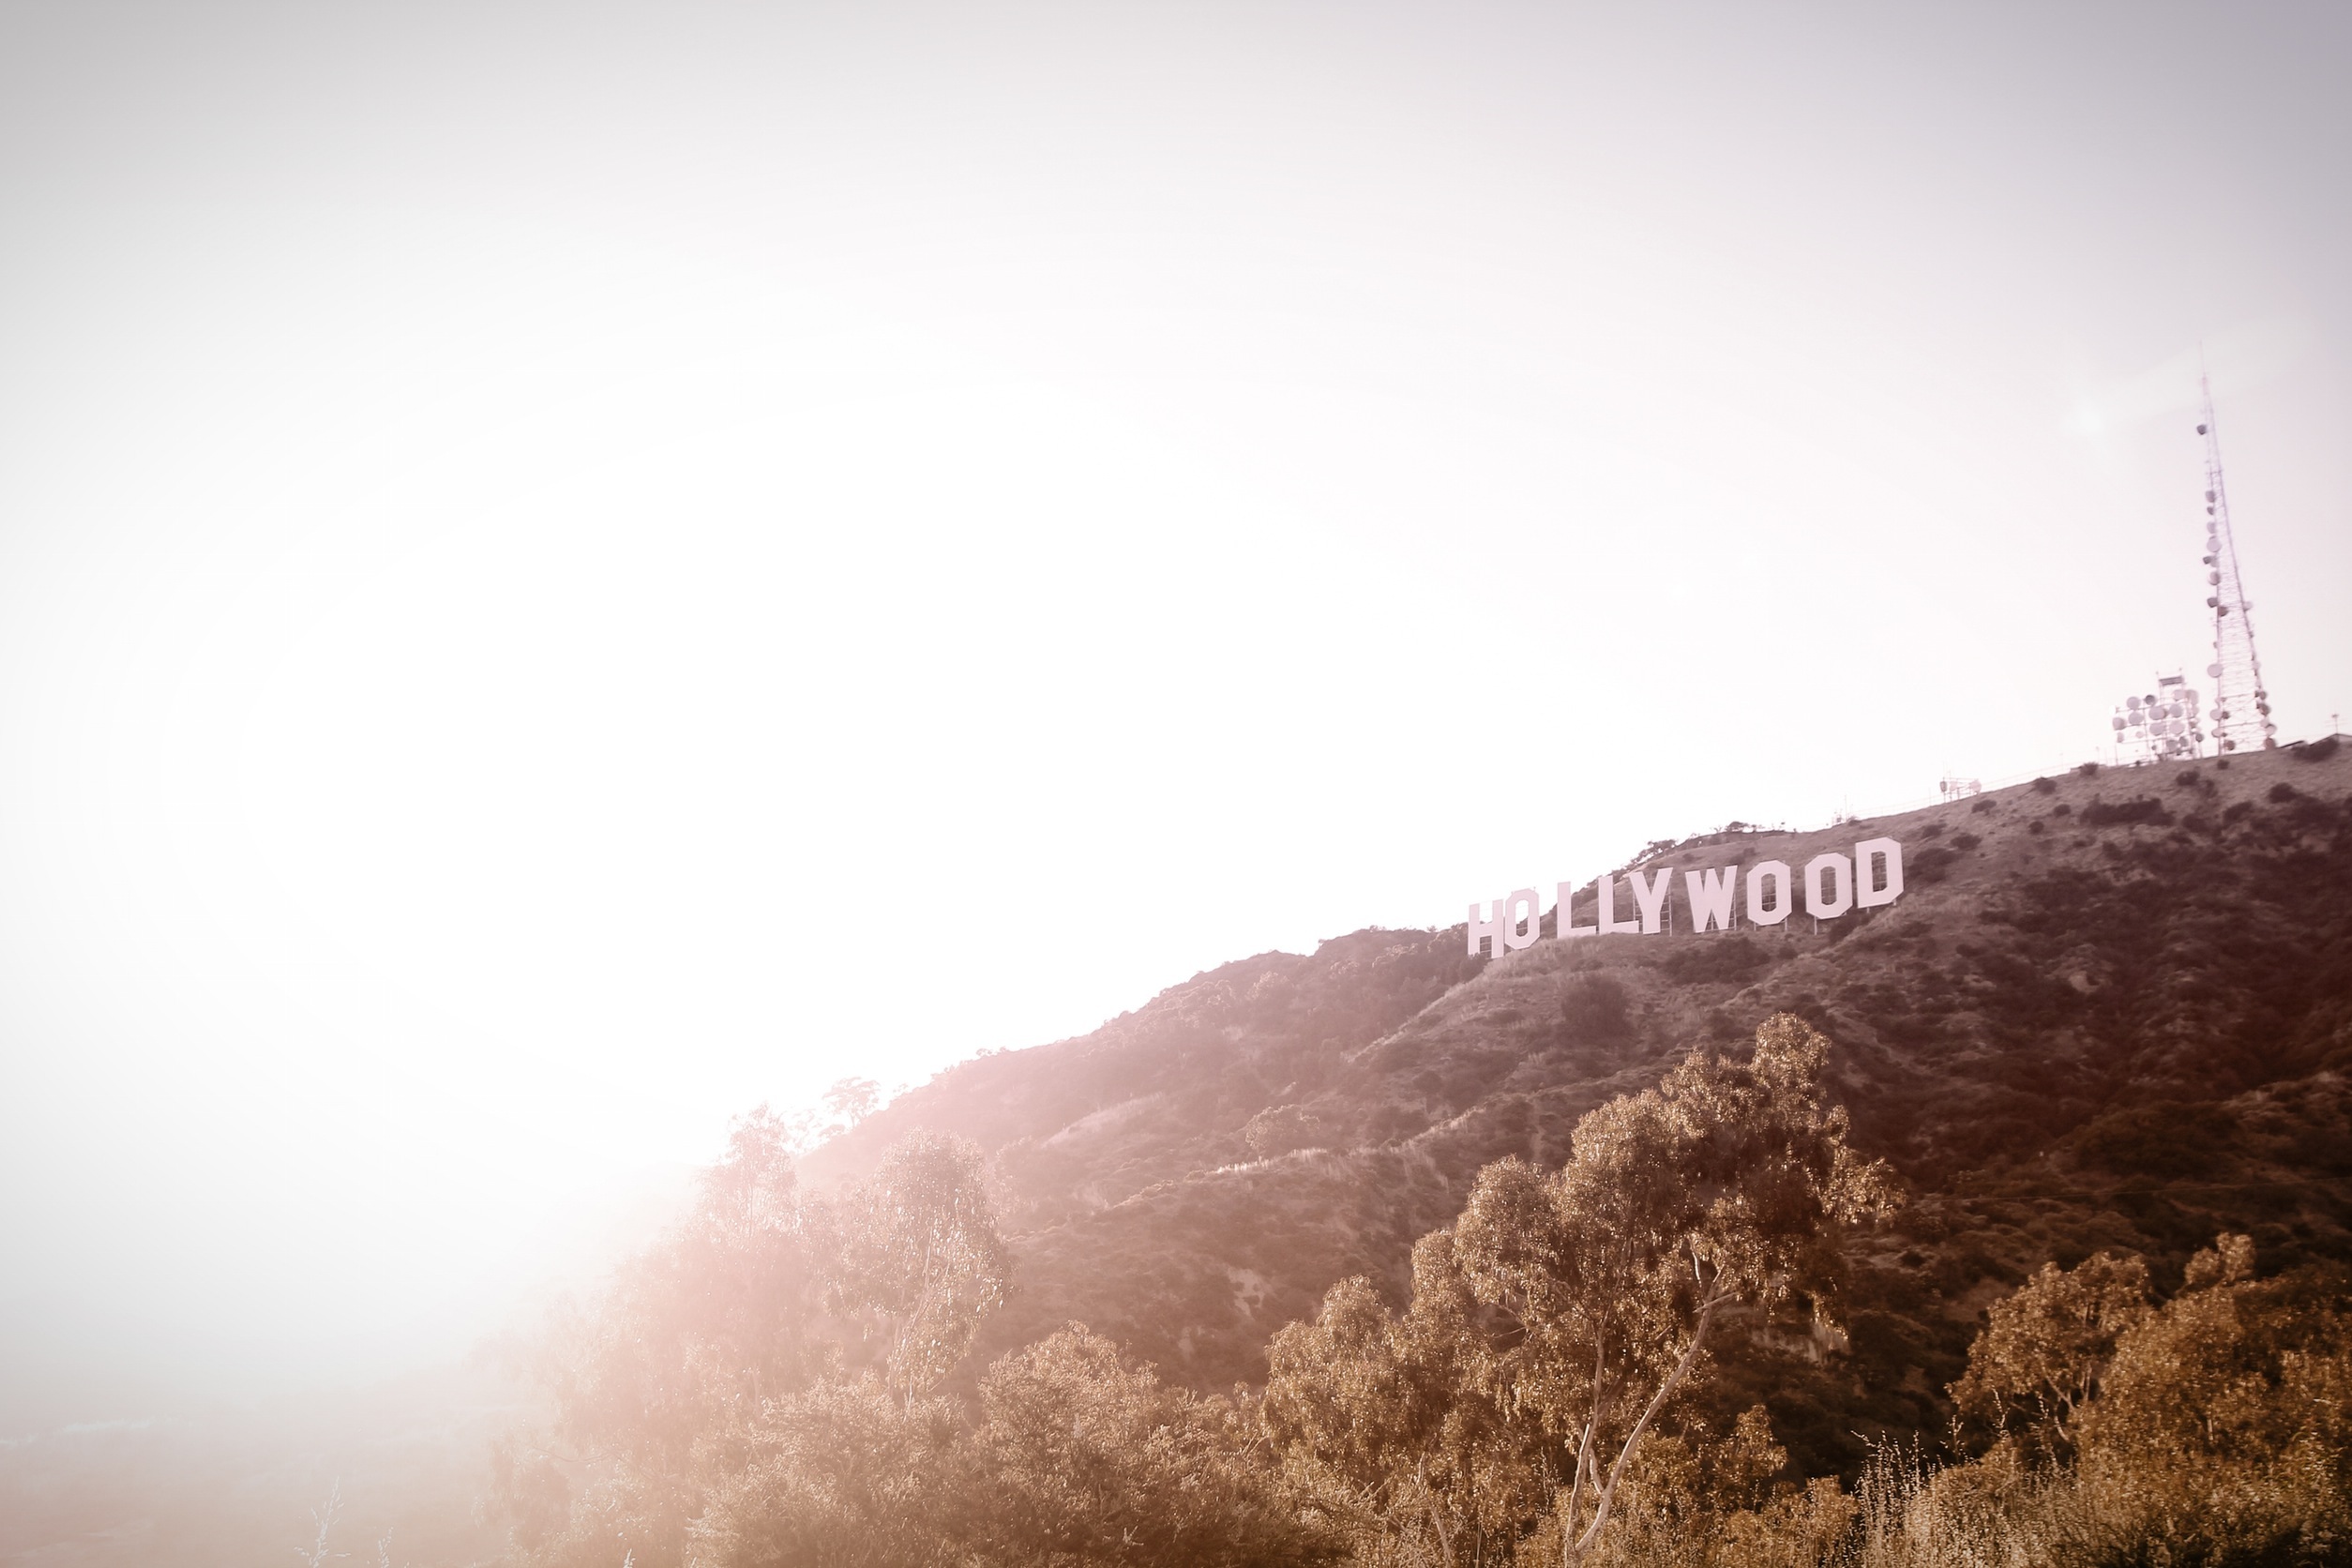
horizon, mountain, cloud, sky, fog, mist, sunlight, morning, hill, dawn, hollywood, lookout, sign, usa, haze, california, trees, united states, hills, atmospheric phenomenon, atmosphere of earth